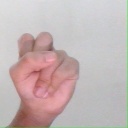
अक्षर: स